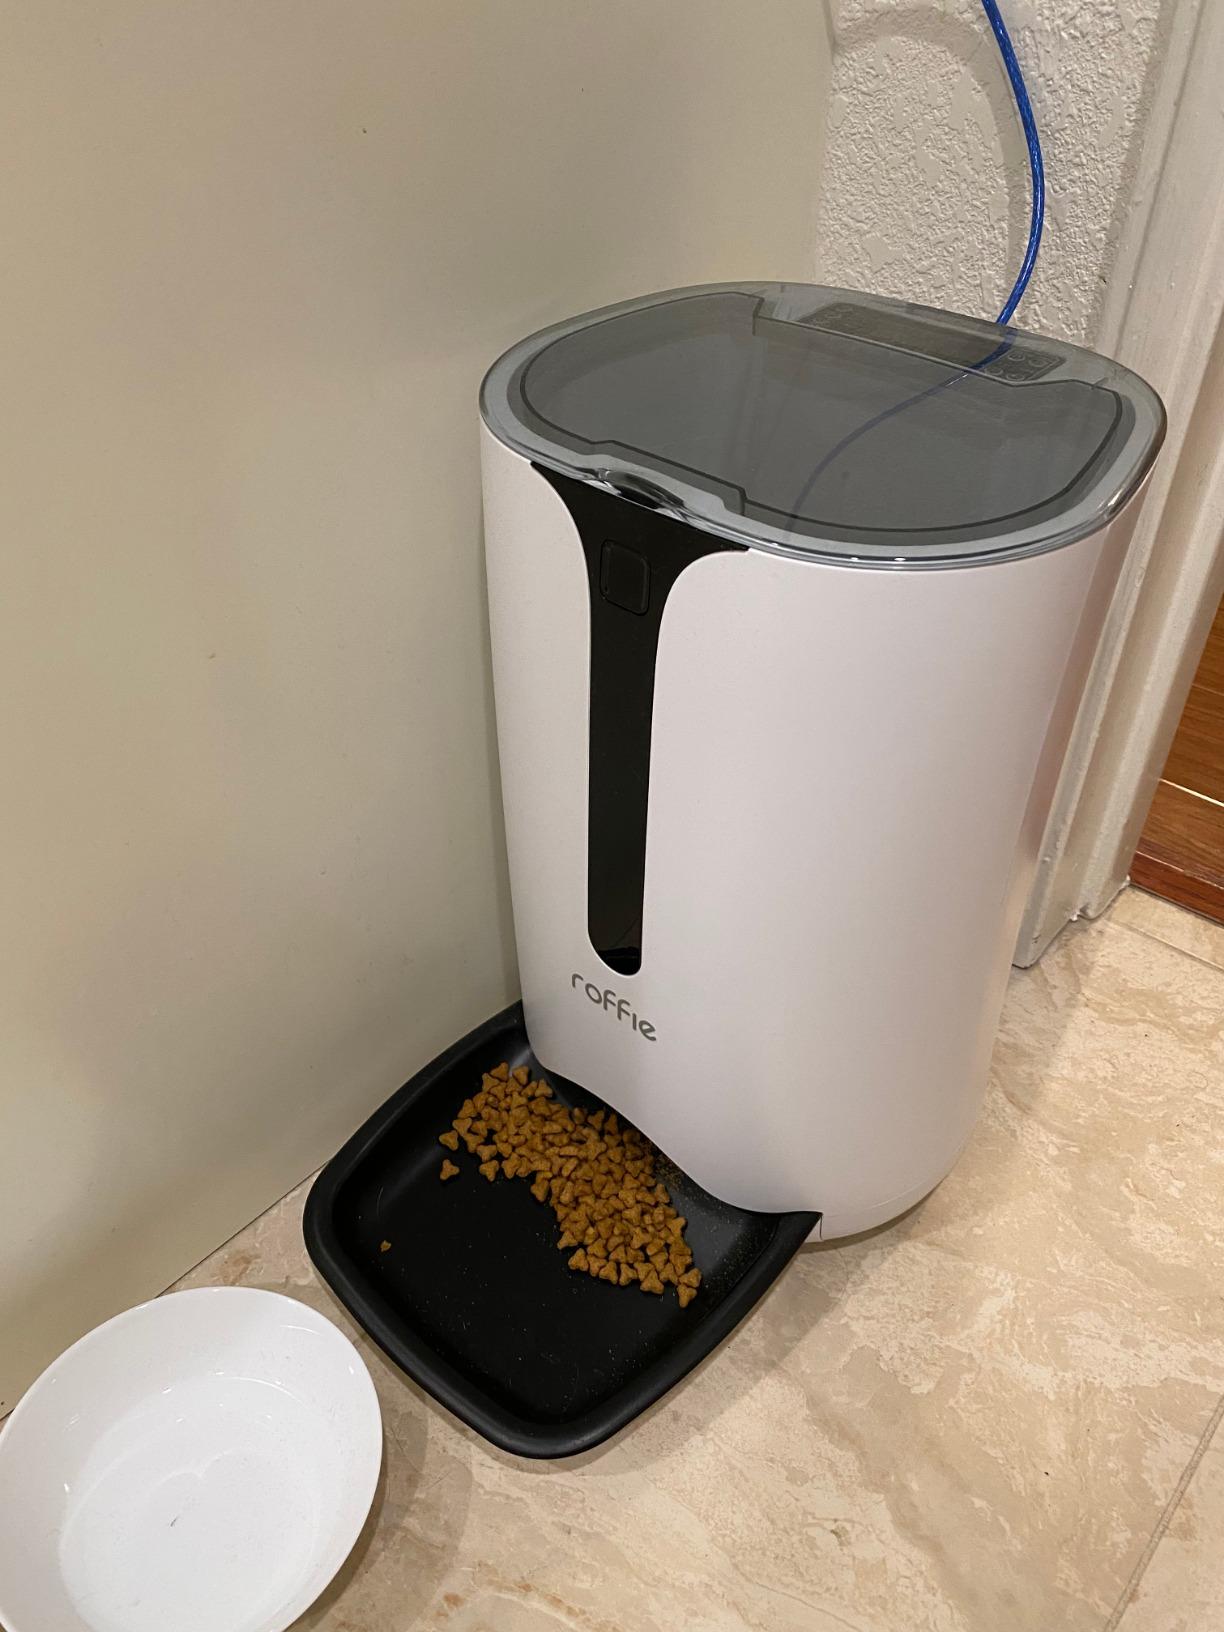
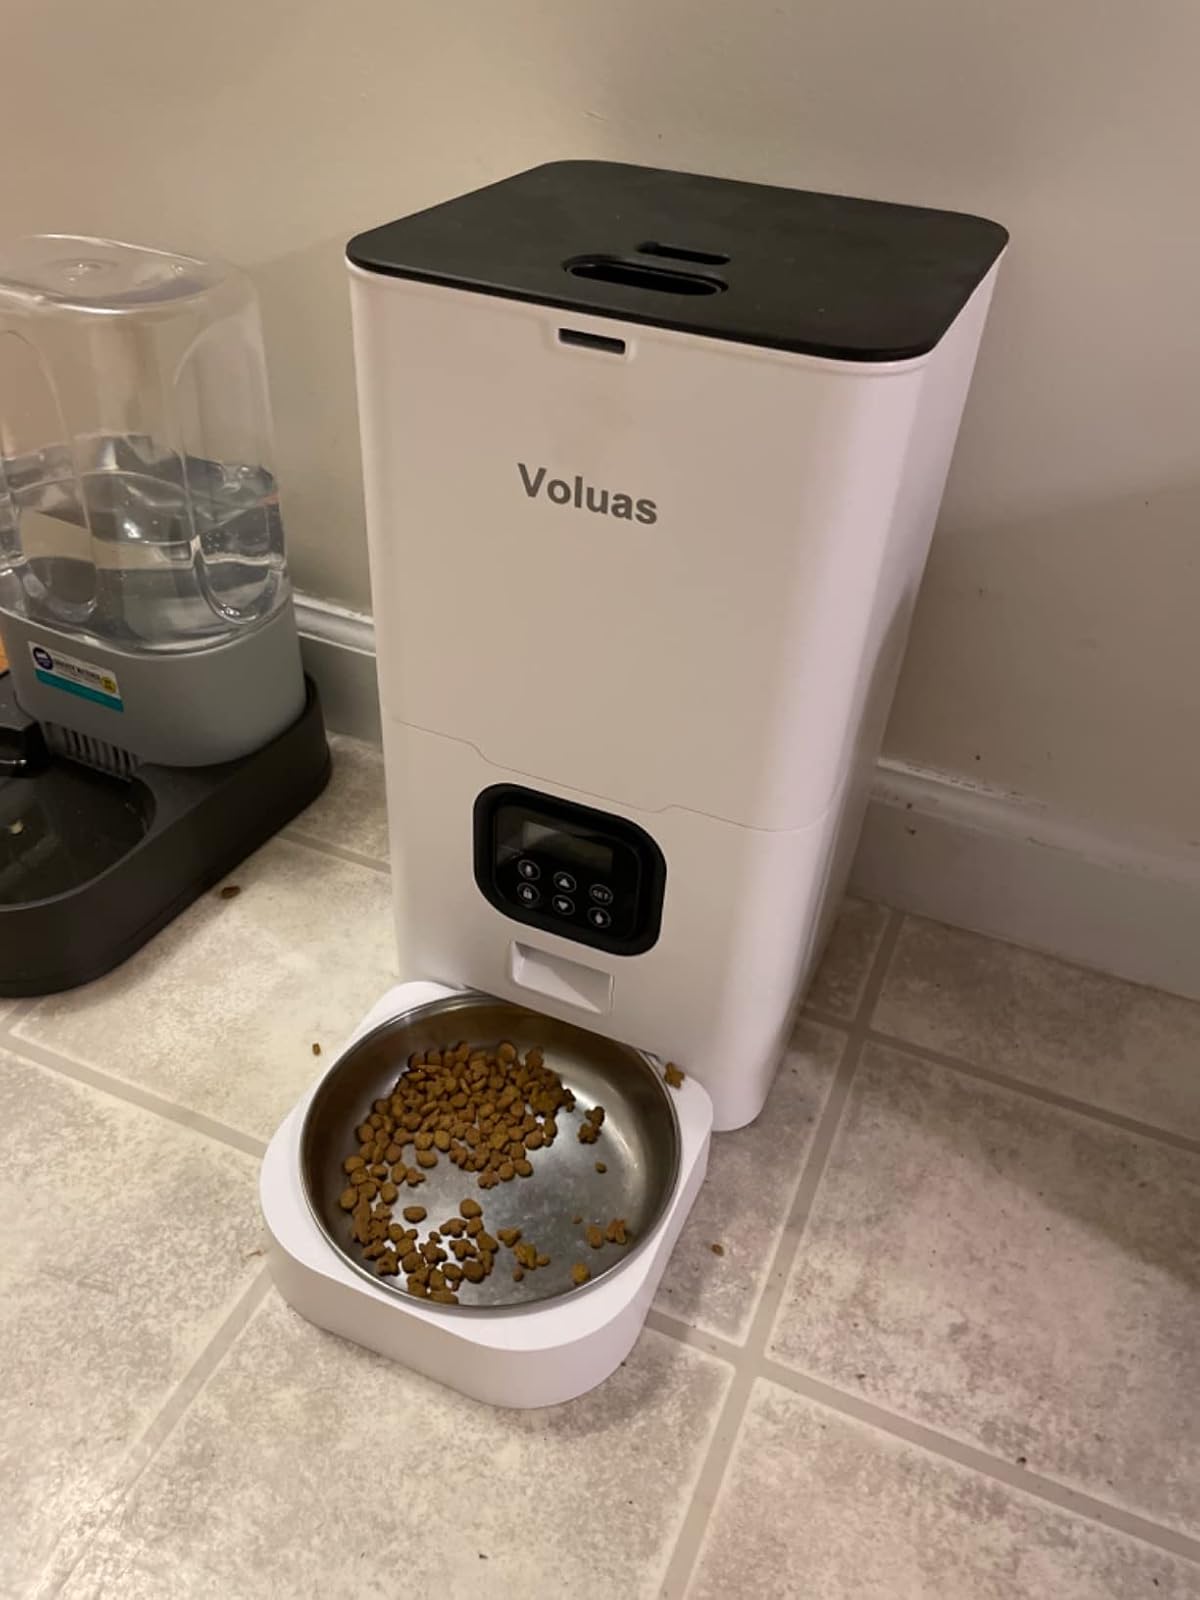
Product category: items_feeder
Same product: no